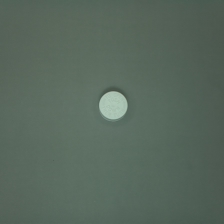
Color: white/transparent
Cap type: standard cap